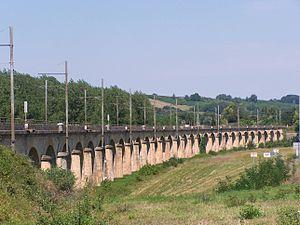
Viaduc ferroviaire à Saint-Macaire (Gironde, France)
La gare de Langon est une gare ferroviaire française de la ligne de Bordeaux-Saint-Jean à Sète-Ville, située sur le territoire de la commune de Langon, dans le département de la Gironde, en région Nouvelle-Aquitaine.